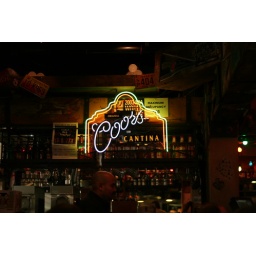
coors neon sign in a bar